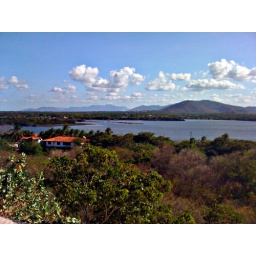
Beautiful vista of a plantation overlooking a lake and a mountain in Fortaleza, Brazil